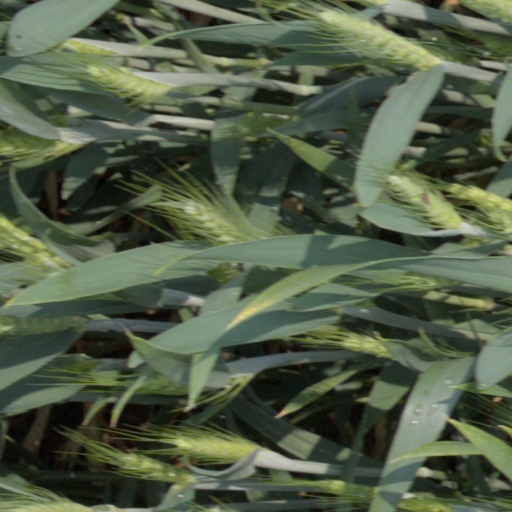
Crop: wheat